Amy Beach

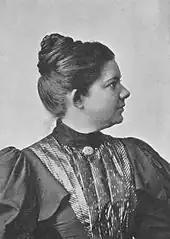
Beach in 1908

Beach followed this up with an important milestone in music history: her Gaelic Symphony, the first symphony composed and published by an American woman. It premiered October 30, 1896, performed by the Boston Symphony "with exceptional success," although "whatever the merits or defects of the symphony were thought to be, critics went to extraordinary lengths in their attempts to relate them to the composer's sex." Composer George Whitefield Chadwick (1854–1931) wrote to Beach that he and his colleague Horatio Parker (1863–1919) had attended the Gaelic Symphony's premiere and much enjoyed it: "I always feel a thrill of pride myself whenever I hear a fine work by any of us, and as such you will have to be counted in, whether you [like it] or not – one of the boys." These "boys" were a group of composers unofficially known as the Second New England School, and included not only Chadwick and Parker but also John Knowles Paine (1839–1926), Arthur Foote (1853–1937), and Edward MacDowell (1860–1908). With the addition of Beach, they collectively became known as the Boston Six, of whom Beach was the youngest.